List of Grand Valley State University people

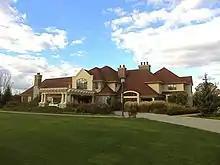
Alumni House on Grand Valley State University–Allendale campus

The list of Grand Valley State University people includes notable alumni, faculty, staff, and presidents. There are over 120,000 alumni who reside in all 50 U.S. states, Canada and other countries.